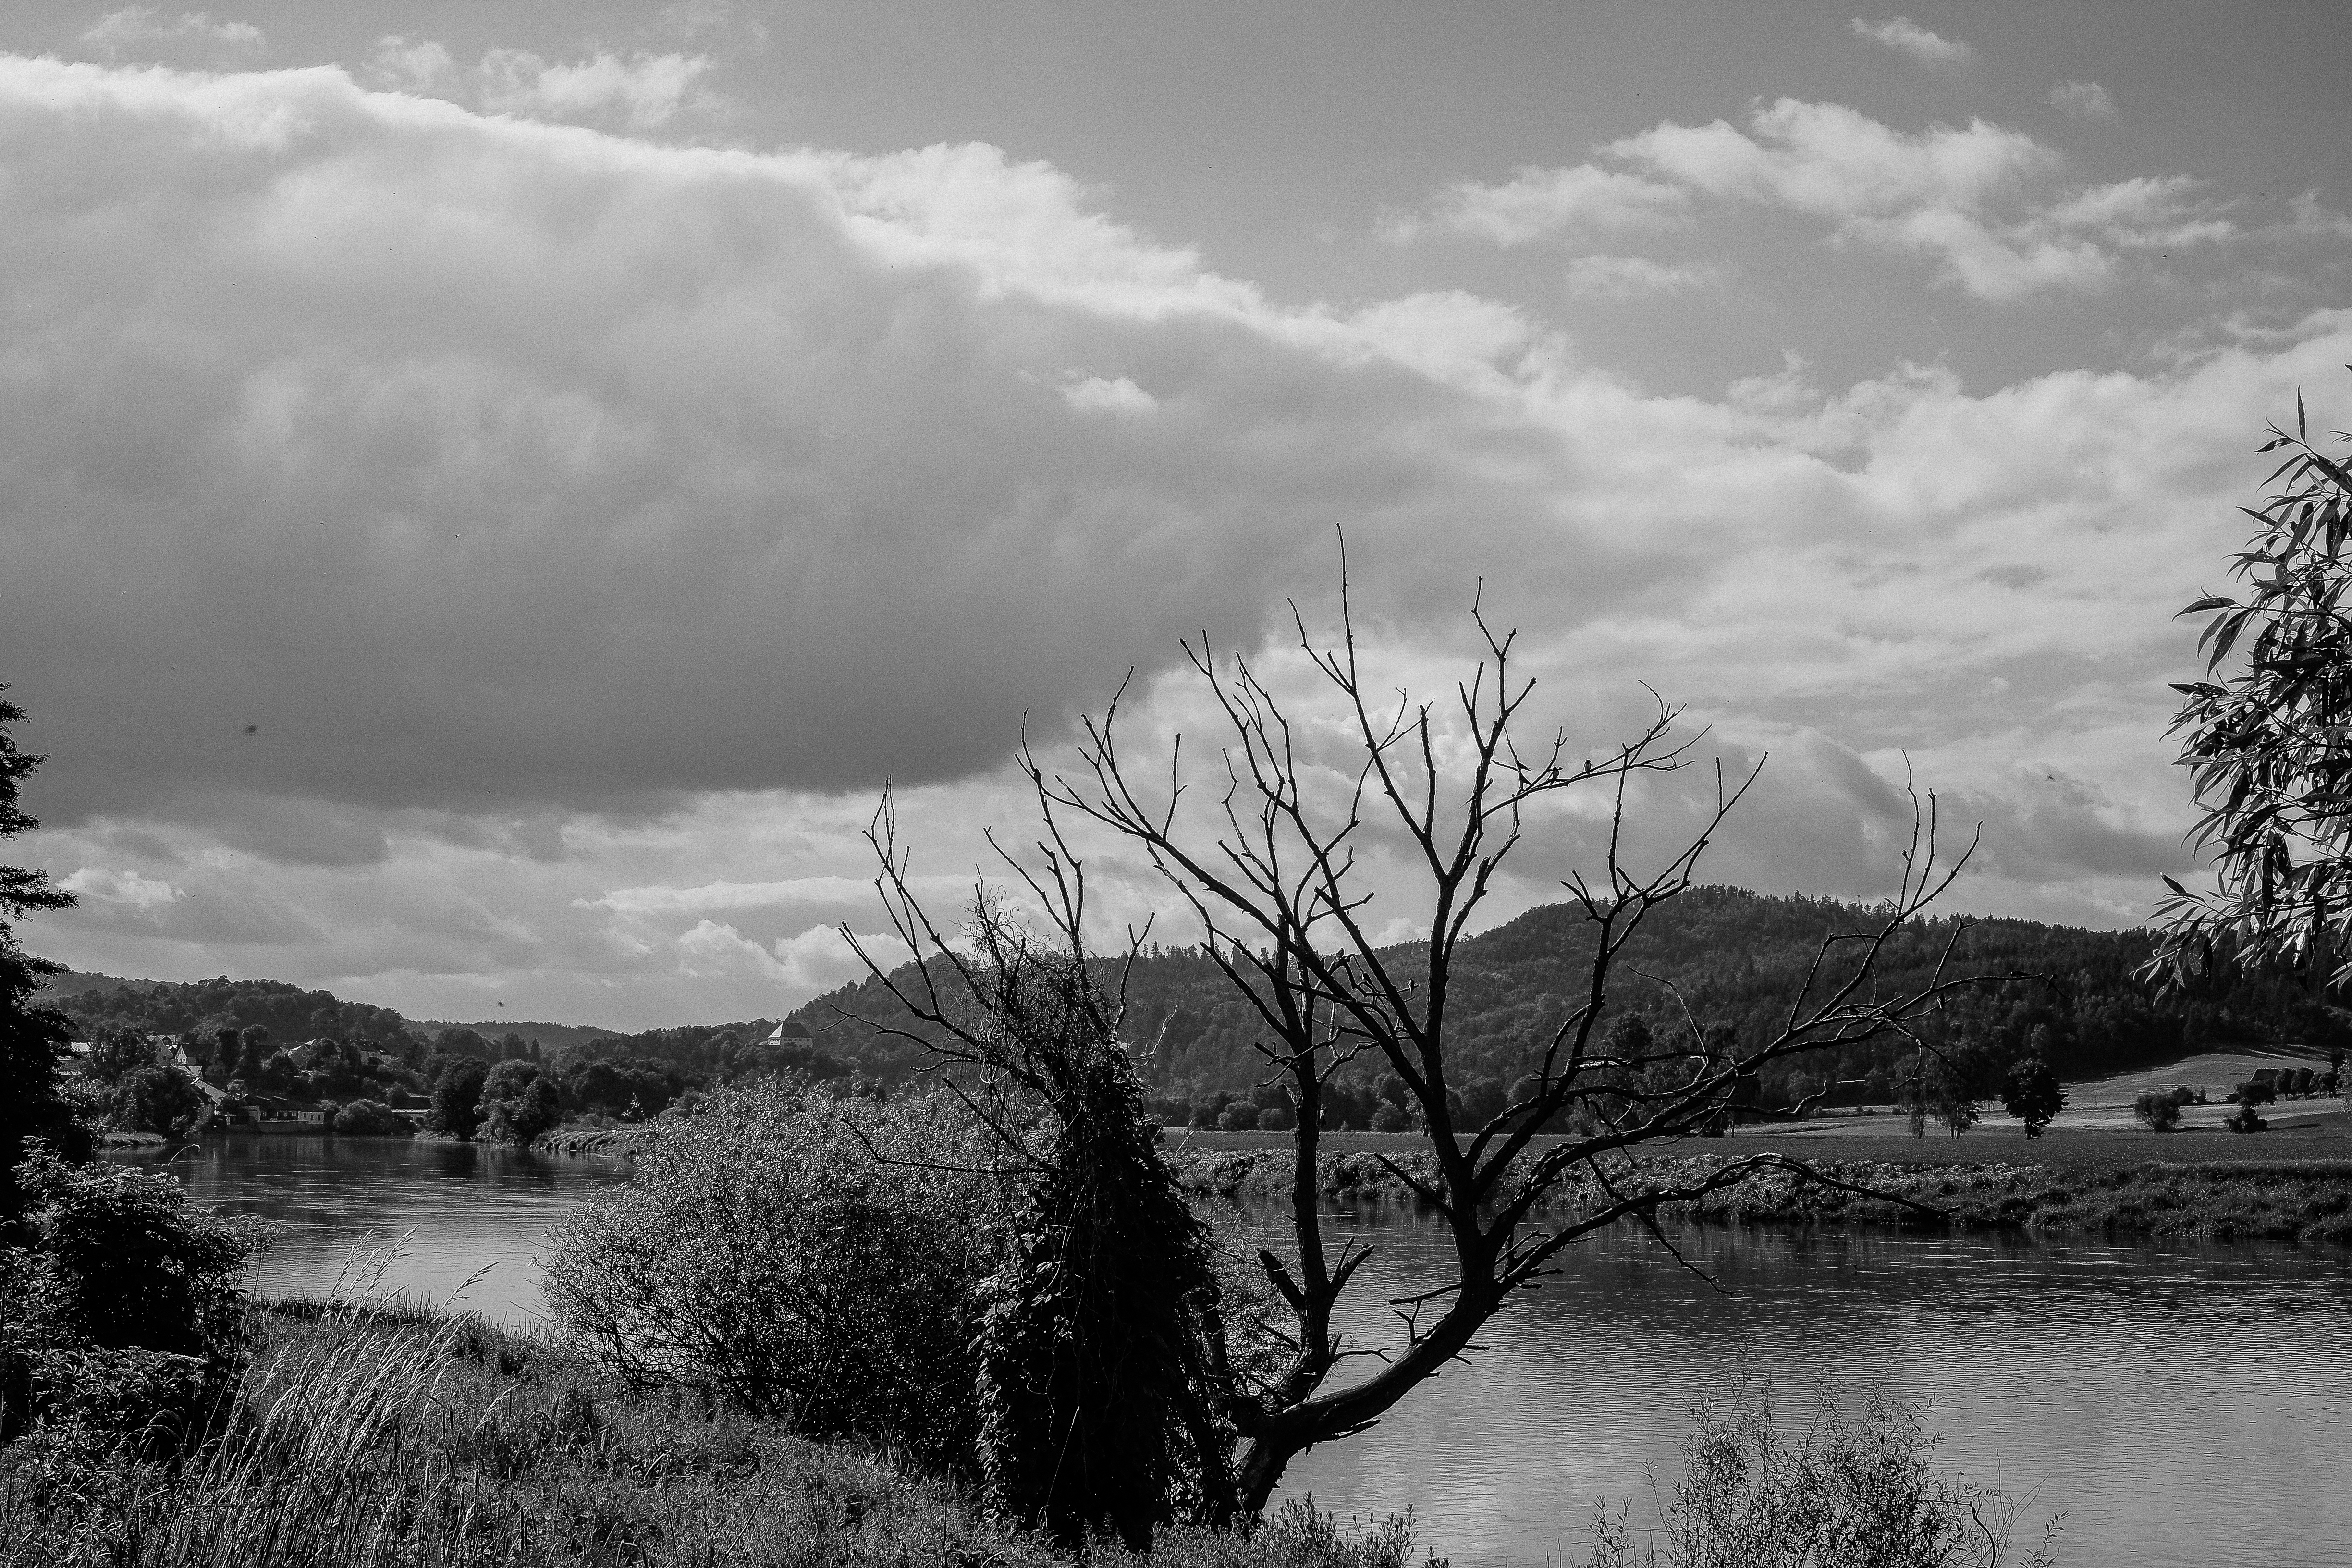
landscape, tree, water, nature, grass, snow, winter, cloud, black and white, plant, sky, photography, morning, hill, river, stream, reflection, weather, contrast, monochrome, blackandwhite, landschaft, schwarzweiss, bayern, bavaria, fluss, regen, kontrast, oberpfalz, rural area, meteorological phenomenon, monochrome photography, atmospheric phenomenon, woody plant